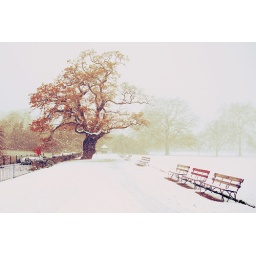
the benches and trees by the lake